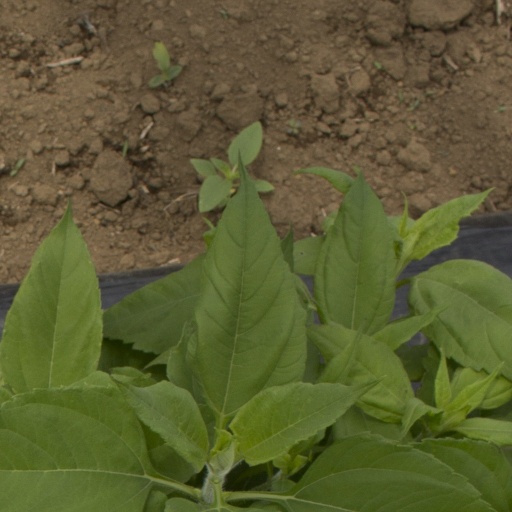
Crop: Jerusalem artichoke